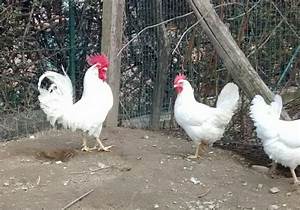
Label: chicken